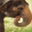
Label: elephant